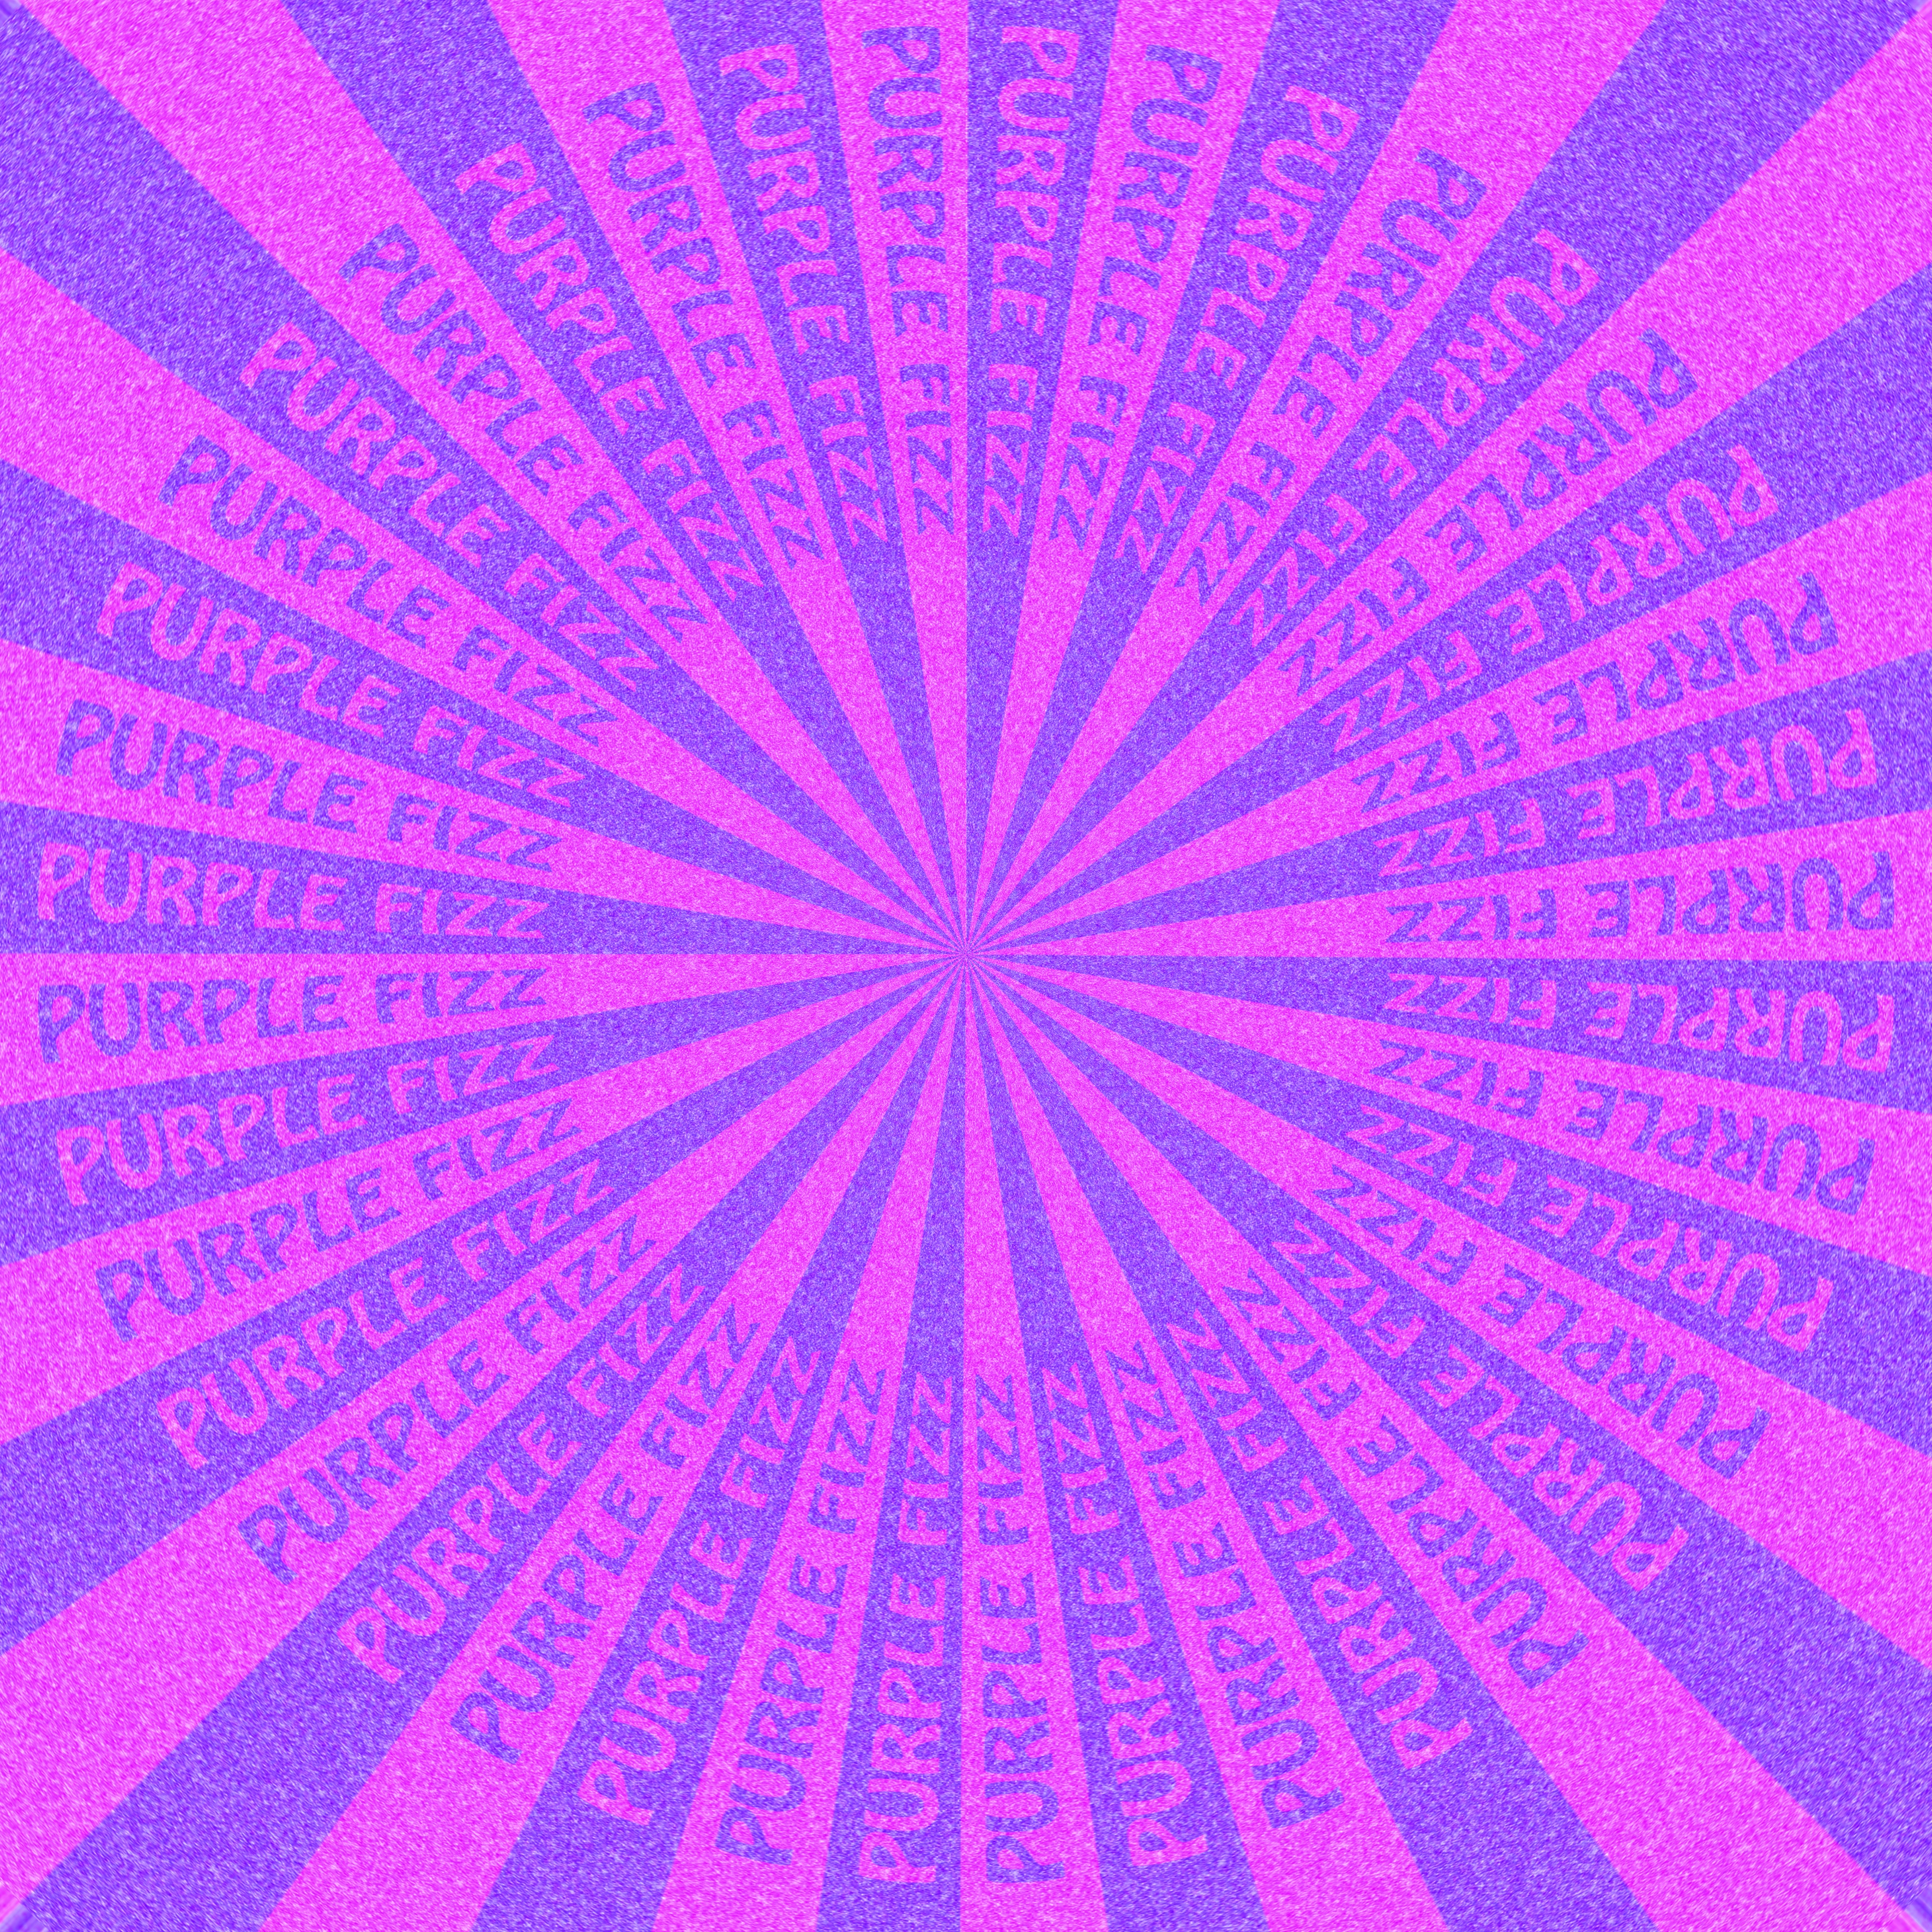
texture, flower, purple, pattern, line, color, paper, circle, art, background, illustration, design, decorative, symmetry, magenta, shape